Thirumuruganatheeswar Temple

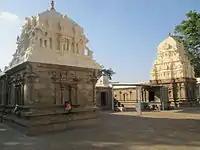
Shrines of Shiva and Parvathi inside the temple

The temple is believed to have been built by the Kongu Cholars, with 68 recorded inscriptions from the king Vikrama Chola I seen on the walls of the sanctum and around the precinct. Thirumuruganatheeswarar temple is located in Thirumuruganpoondi, a village located from Tiruppur on the Tiruppur- Avinasi road. The temple is constructed in Dravidian style of architecture. It is classified as Kokkudi Koil, a temple built in a place surrounding flower garden. As per the inscriptions, the temple was surrounded by Kokkudi, a type of flower plant.